Radcliffe, Greater Manchester

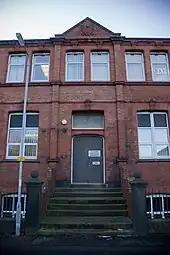
The former entrance to Radcliffe Technical School. The building is now used by the local council as office space.

One of the earliest schools in the parish was the Close Wesleyan Day School, a Dame school opened around 1840. St Thomas's day school was opened on 4 March 1861, and housed over 500 children. Due to overcrowding and the risk of subsidence caused by local mining activity, the school was rebuilt on a new site along School Street, provided by the Earl of Wilton. It was opened in October 1877 by Lady Wilton. On the opposite side of the town St John's school started life in 1860 as an institute along Irwell Street, and by 1864 contained 120 children. The buildings were enlarged in 1869. In 1897 eight teachers and a monitor taught 358 children. In 1899 the school leaving age was twelve, and many of the senior class were "half-timers" who would spend half the day at school, and the other half at work. This system was abolished in 1919. Regular epidemics of scarlet fever, chicken pox, mumps, and especially measles, meant that in 1897 and 1903 the school was temporarily closed. St John's School and the nearby church were demolished in the 1970s. Radcliffe also had a technical school on Whittaker Street. Formally opened by Lord Stanley on 7 November 1896, it adjoined the public baths on Whittaker Street. The building is now used as council offices.